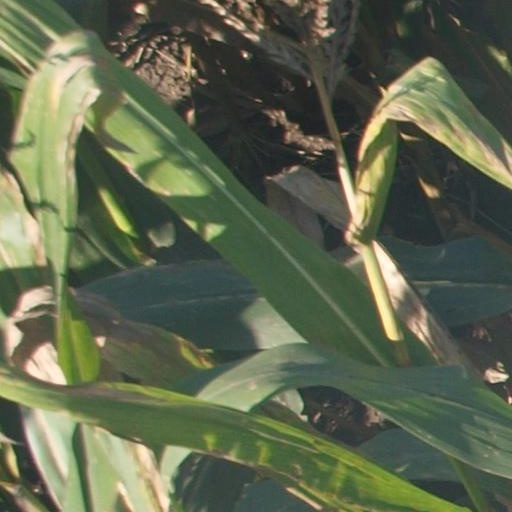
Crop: maize; corn